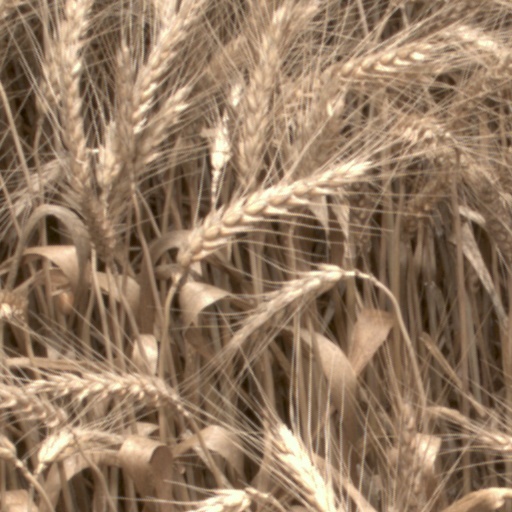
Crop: wheat